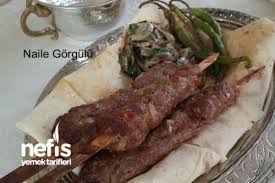
Yemek: kebap